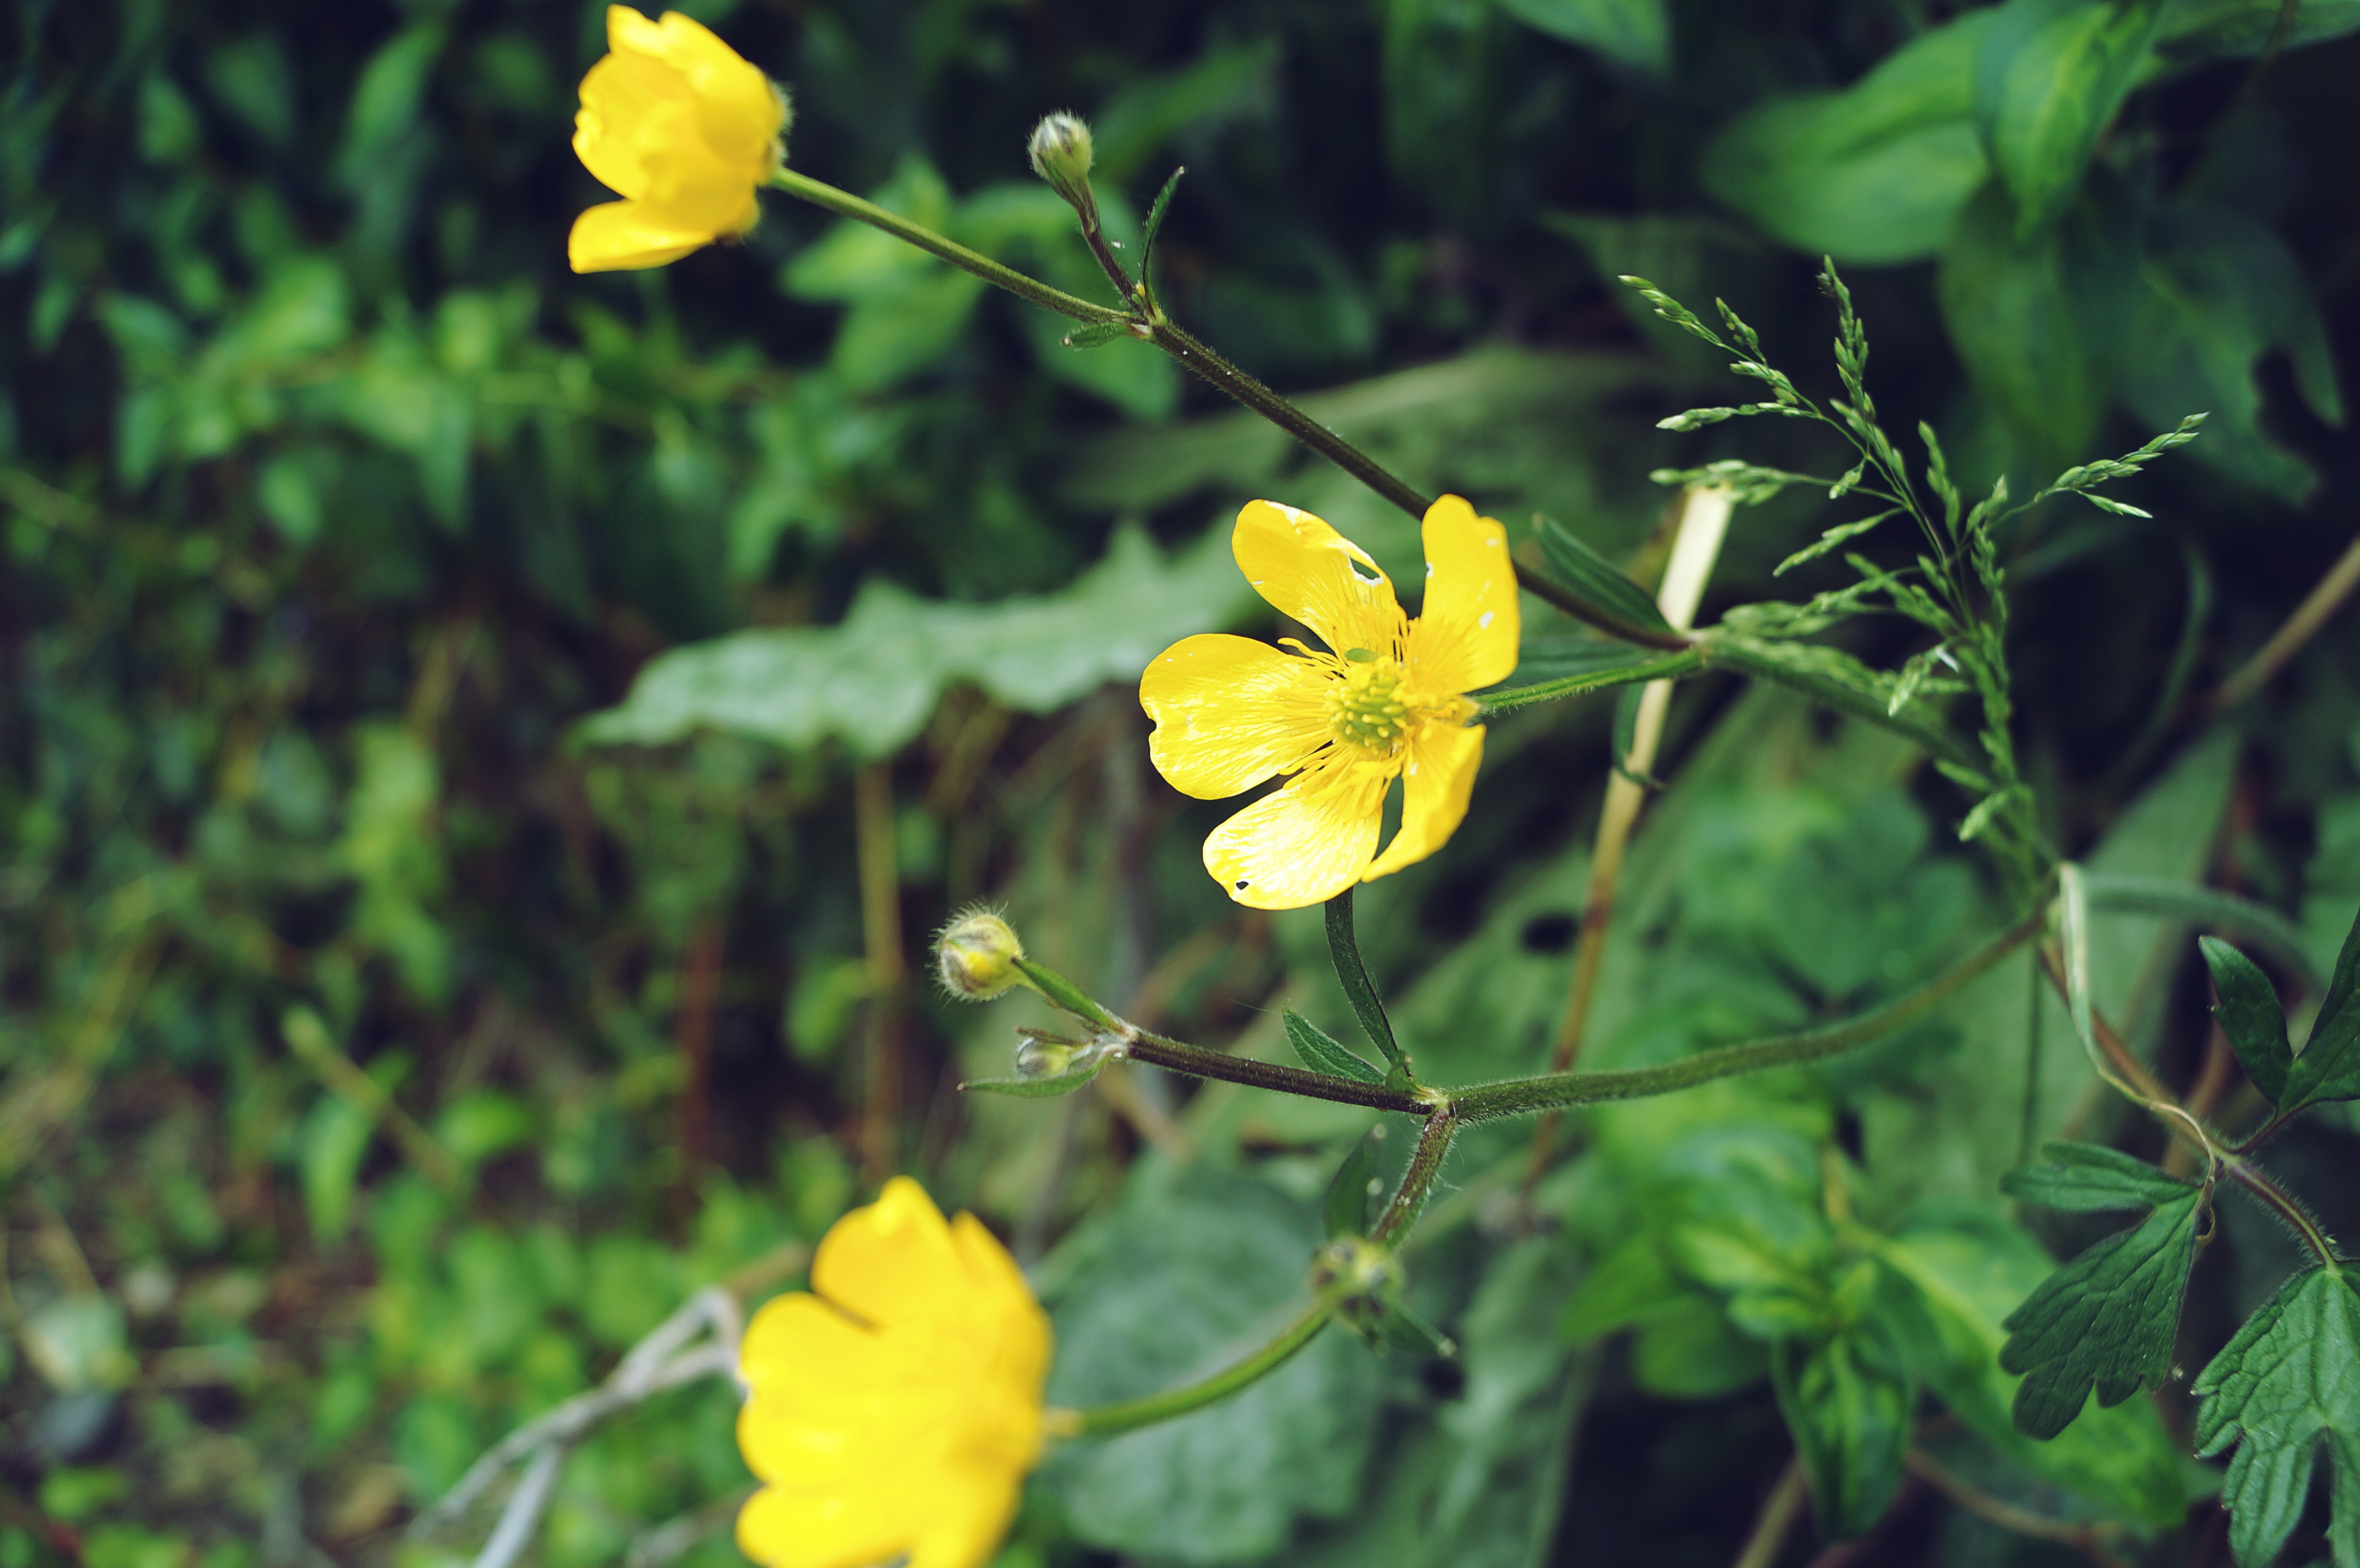
nature, plant, flower, botany, yellow, flora, wildflower, macro photography, flowering plant, land plant, chelidonium